Synopsis of Holy Scripture

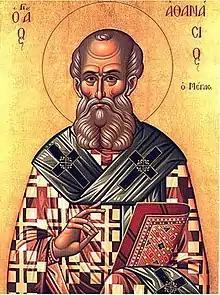
Athanasius of Alexandria, to whom the Synopsis Scripturae Sacrae has been wrongly attributed to.

Synopsis of Holy Scripture or Synopsis Scripturae Sacrae is an early Christian text in Greek, which has been falsely attributed to Athanasius. The writing has been variously dated to either the 4th, 5th or 6th centuries, although most often to the 6th century.